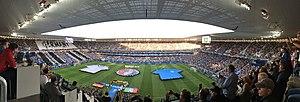
Le Matmut Atlantique est un stade multifonctions, inauguré le 18 mai 2015 sous le nom de Nouveau stade de Bordeaux, dans le quartier de Bordeaux-Lac à Bordeaux. La société Stade Bordeaux-Atlantique a construit et gère l'enceinte.